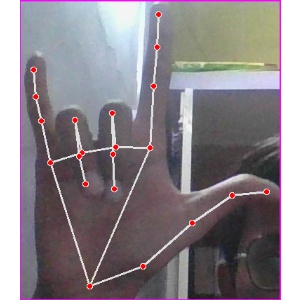
अक्षर: व